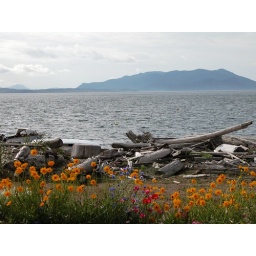
on the beach near the house we stayed in